Towers of Bologna

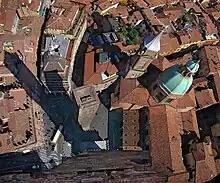
Piazza Ravegnana viewed from the top of the Asinelli Tower.

Between the 12th and the 13th century, Bologna was a city full of towers. Almost all the towers were tall (the highest being ), defensive stone towers. Besides the towers, there are still some fortified gateways ("torresotti") that correspond to the gates of the 12th-century city wall ("Mura dei torresotti" or "Cerchia dei Mille"), which itself has been almost completely destroyed.